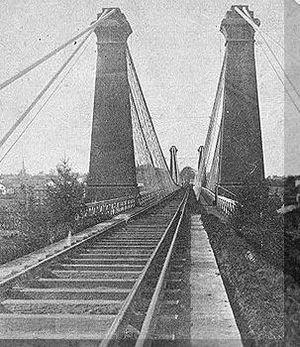
Voir le site http://timbresponts.free.fr/articles_et_publications/les_ponts_du_niagara_michel_krem.htm
Les chutes du Niagara ou chutes Niagara sont un ensemble de trois chutes d’eau situées sur la rivière Niagara qui relie le lac Érié au lac Ontario, dans l’est de l’Amérique du Nord, à la frontière entre le Canada et les États-Unis :